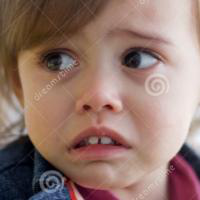
Age group: age 01-10